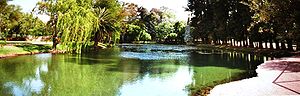
Kuruman
Øjet i Kuruman - en kilde
Kuruman er en by i Nord-Kapprovinsen i Sydafrika, kendt for sit landskab og Oog, en geologisk form/kilde som fører vand fra undergrunden til overfladen i ørkenen Kalahari.